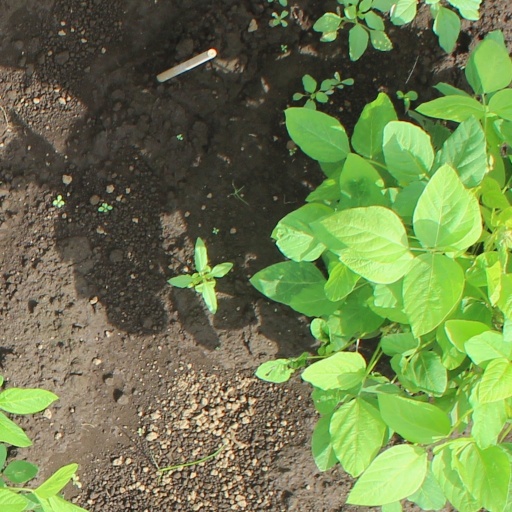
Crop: soybean